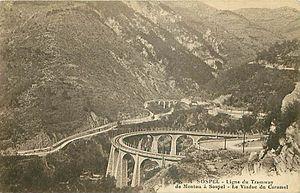
Le viaduc du Caramel et au fond le viaduc du Carrei sur l'ancienne ligne de tramway de Menton à Sospel, Alpes-Maritimes.
Le tramway de Menton à Sospel était une des lignes du réseau départemental de chemin de fer secondaire des Alpes-Maritimes, exploité par la compagnie des Tramways de Nice et du Littoral. Elle portait le numéro 46. Partant de Menton, elle traversait le hameau de Monti et le village de Castillon pour atteindre Sospel.